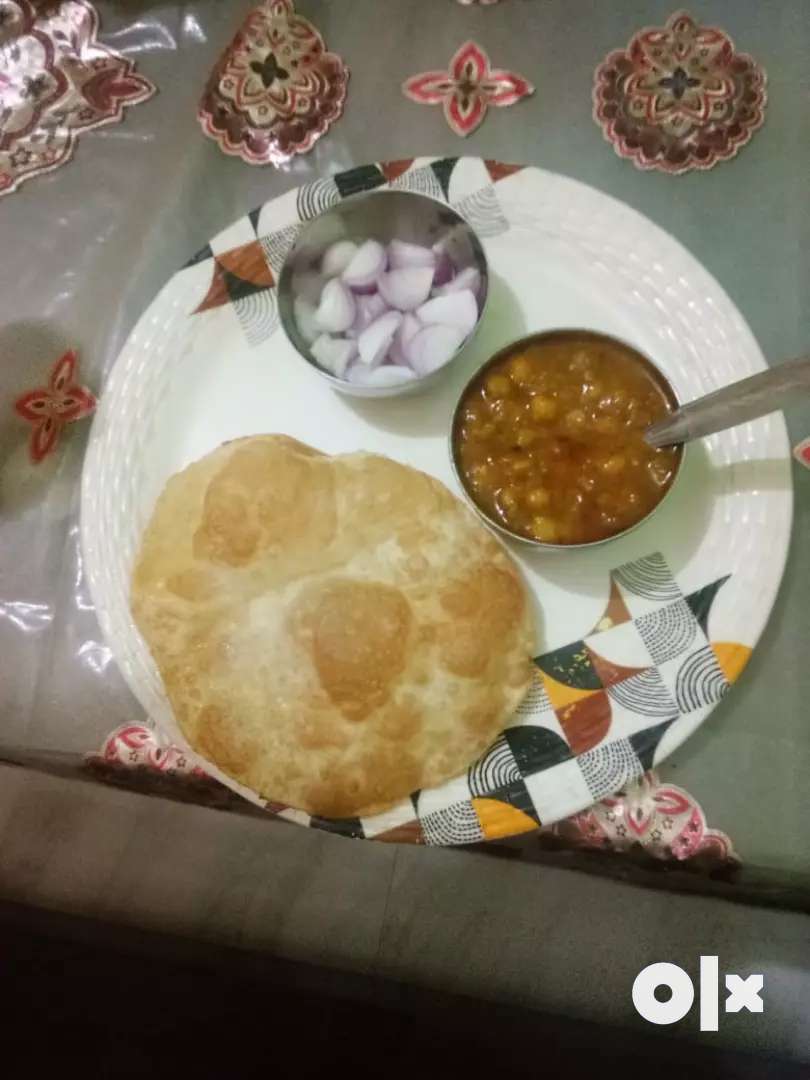
Dish: chole_bhature